Charmed season 5

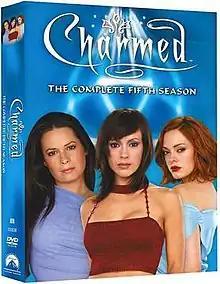
DVD cover

The fifth season of "Charmed", an American supernatural drama television series created by Constance M. Burge, originally aired in the United States on The WB from September 22, 2002 through May 11, 2003. Airing on Sundays at 8:00 pm. Paramount Home Entertainment released the complete fifth season in a six-disc box set on June 6, 2006. It was later released on high-definition blu-ray on July 20, 2021.